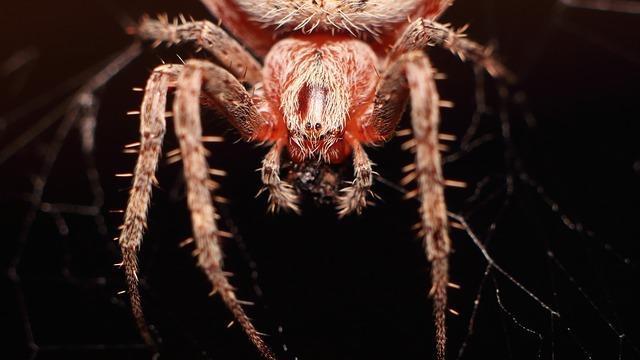
spider